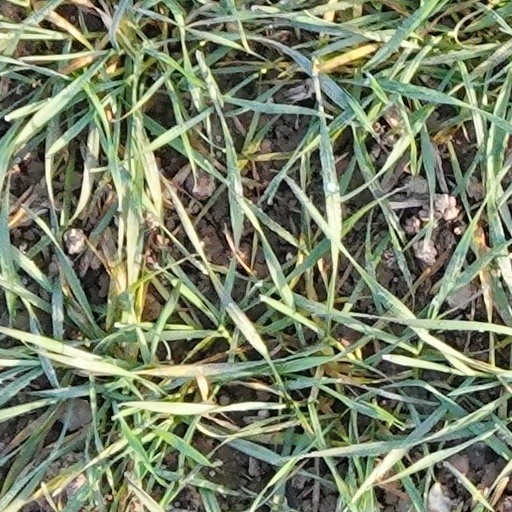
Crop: wheat